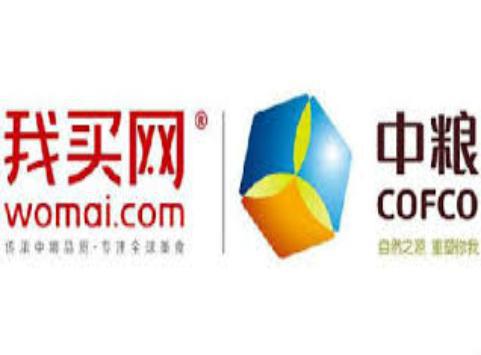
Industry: Others